Schlierbach, Austria

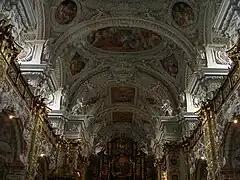
inside of the Schlierbach Abbey Church

The Schlierbach Abbey is a climax of the Austrian baroque architecture.